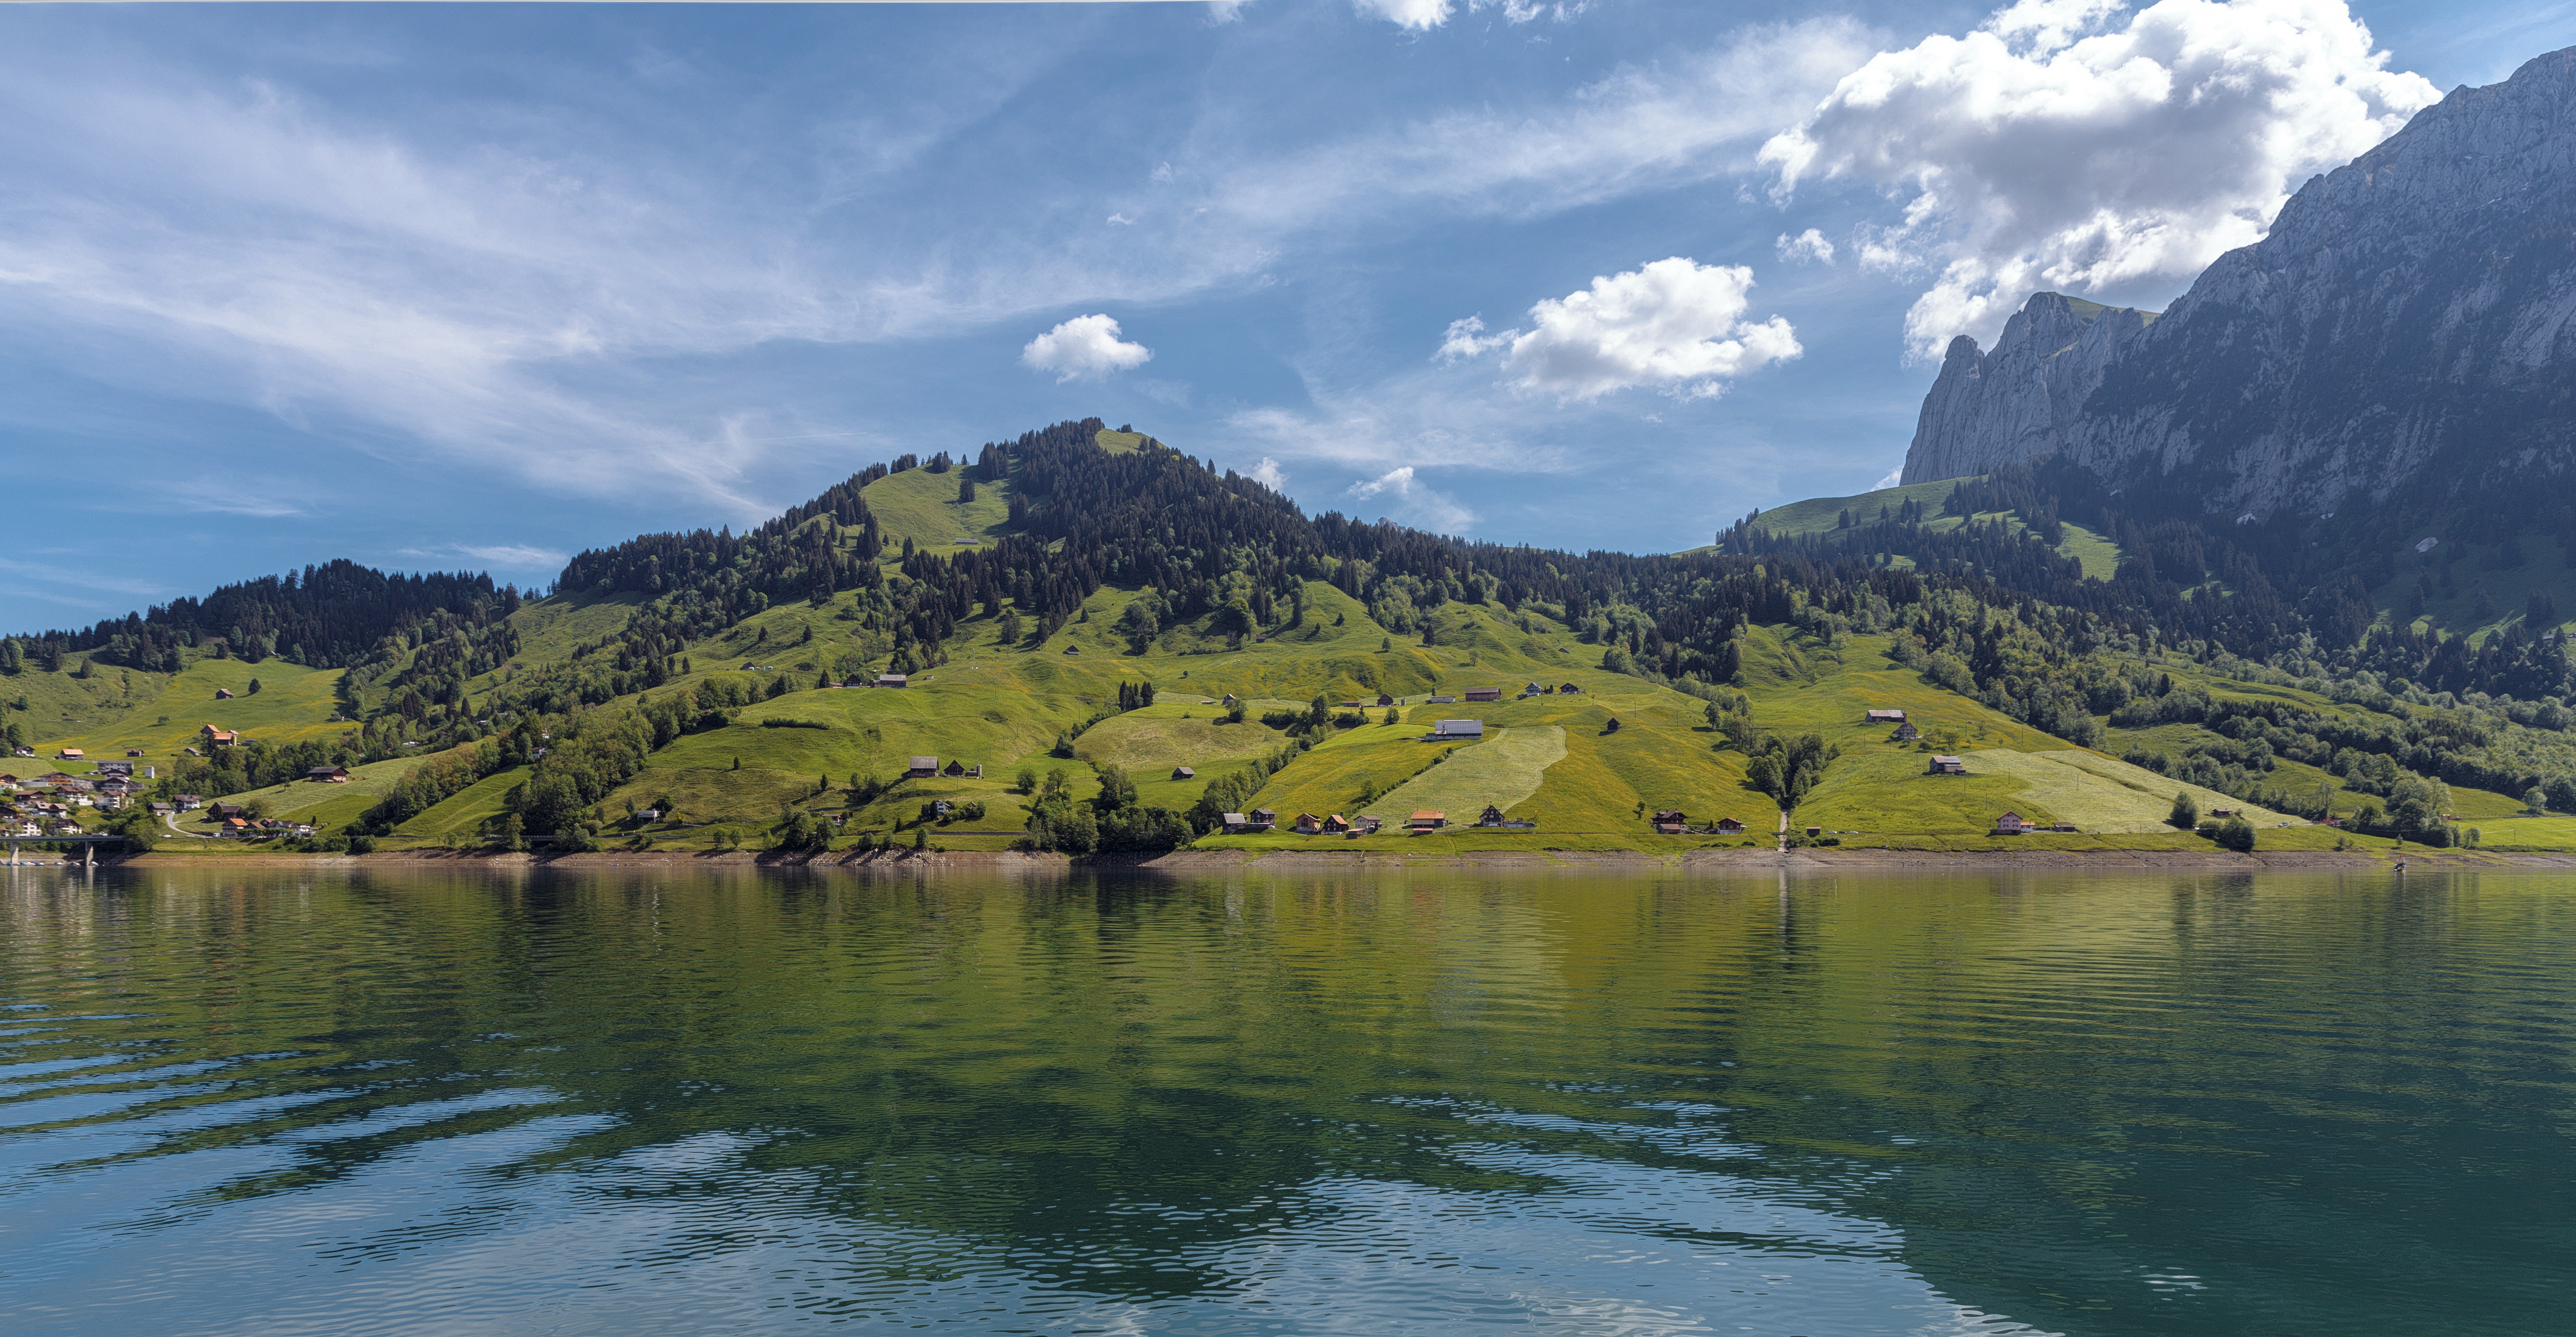
body of water, highland, natural landscape, nature, mountain, mountainous landforms, tarn, reflection, lake, sky, water resources, fjord, mountain range, wilderness, lake district, fell, bank, sound, loch, mount scenery, hill, river, inlet, landscape, glacial lake, alps, reservoir, hill station, cloud, national park, watercourse, bay, promontory, ridge, sea, coastal and oceanic landforms, coast, terrain, valley, glacial landform, tourism, world, lagoon